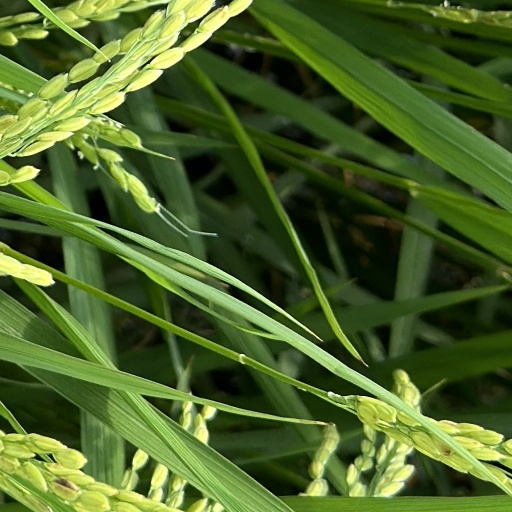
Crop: rice